ECyD

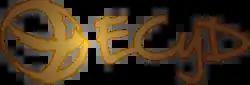
ECyD logo

ECyD is an international Catholic youth organization affiliated with the movement Regnum Christi and in close contact with one of the branches of its federation, the congregation of the Legionaries of Christ. ECYD membership is open to youth ages 11 to 16 (to 18 in the US and Canada).